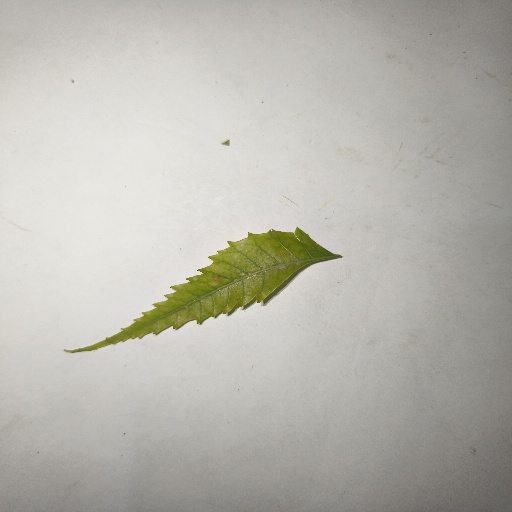
Species: Neem
Leaf condition: Yellow Leaf